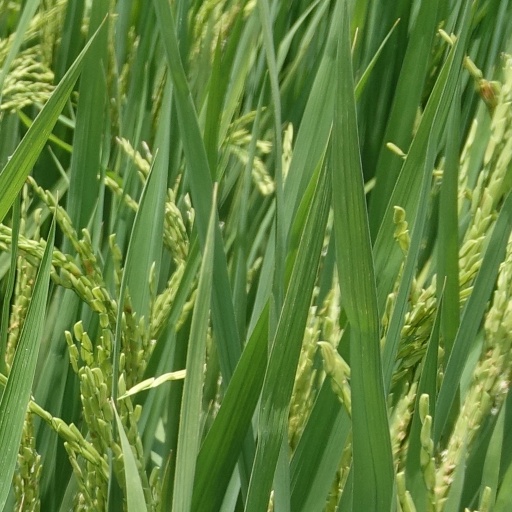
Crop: rice